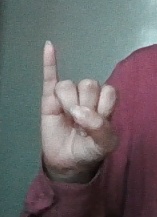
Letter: meem